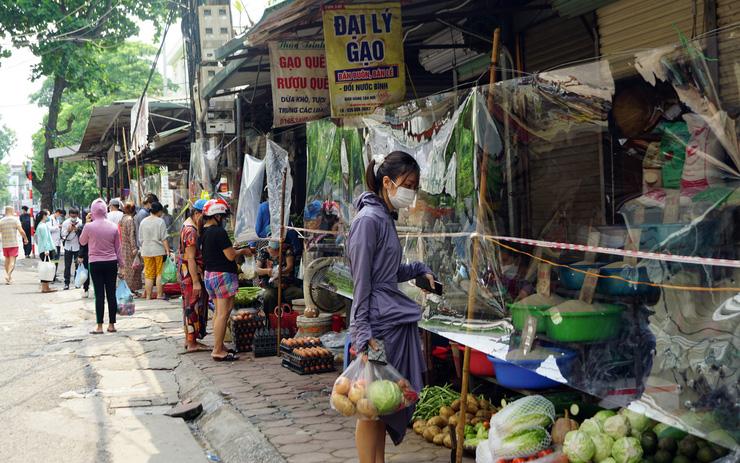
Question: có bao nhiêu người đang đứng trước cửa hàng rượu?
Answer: có hai người đang đứng trước cửa hàng rượu